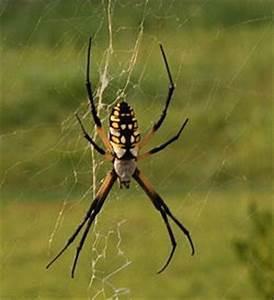
spider